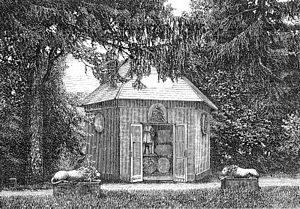
Nysø / Galleri
Billedhuggeren Bertel Thorvaldsens atelier på herregården Nysø nordvest for Præstø blev opført 1671-73 for købmanden Jens Lauridsen.
Nysø er en herregård nordvest for Præstø, opført 1671-73 for købmanden/amtmanden Jens Lauridsen.